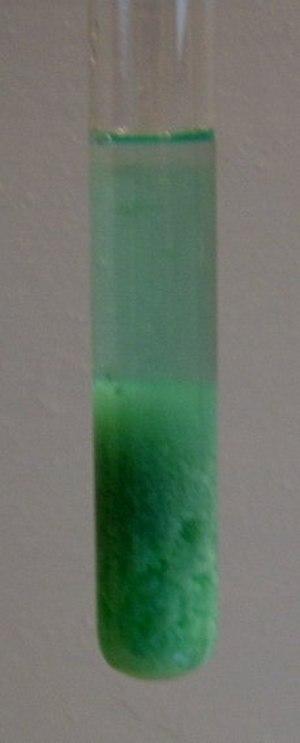
Le nickel est l'élément chimique de numéro atomique 28, de symbole Ni. Le corps simple nickel est un métal.